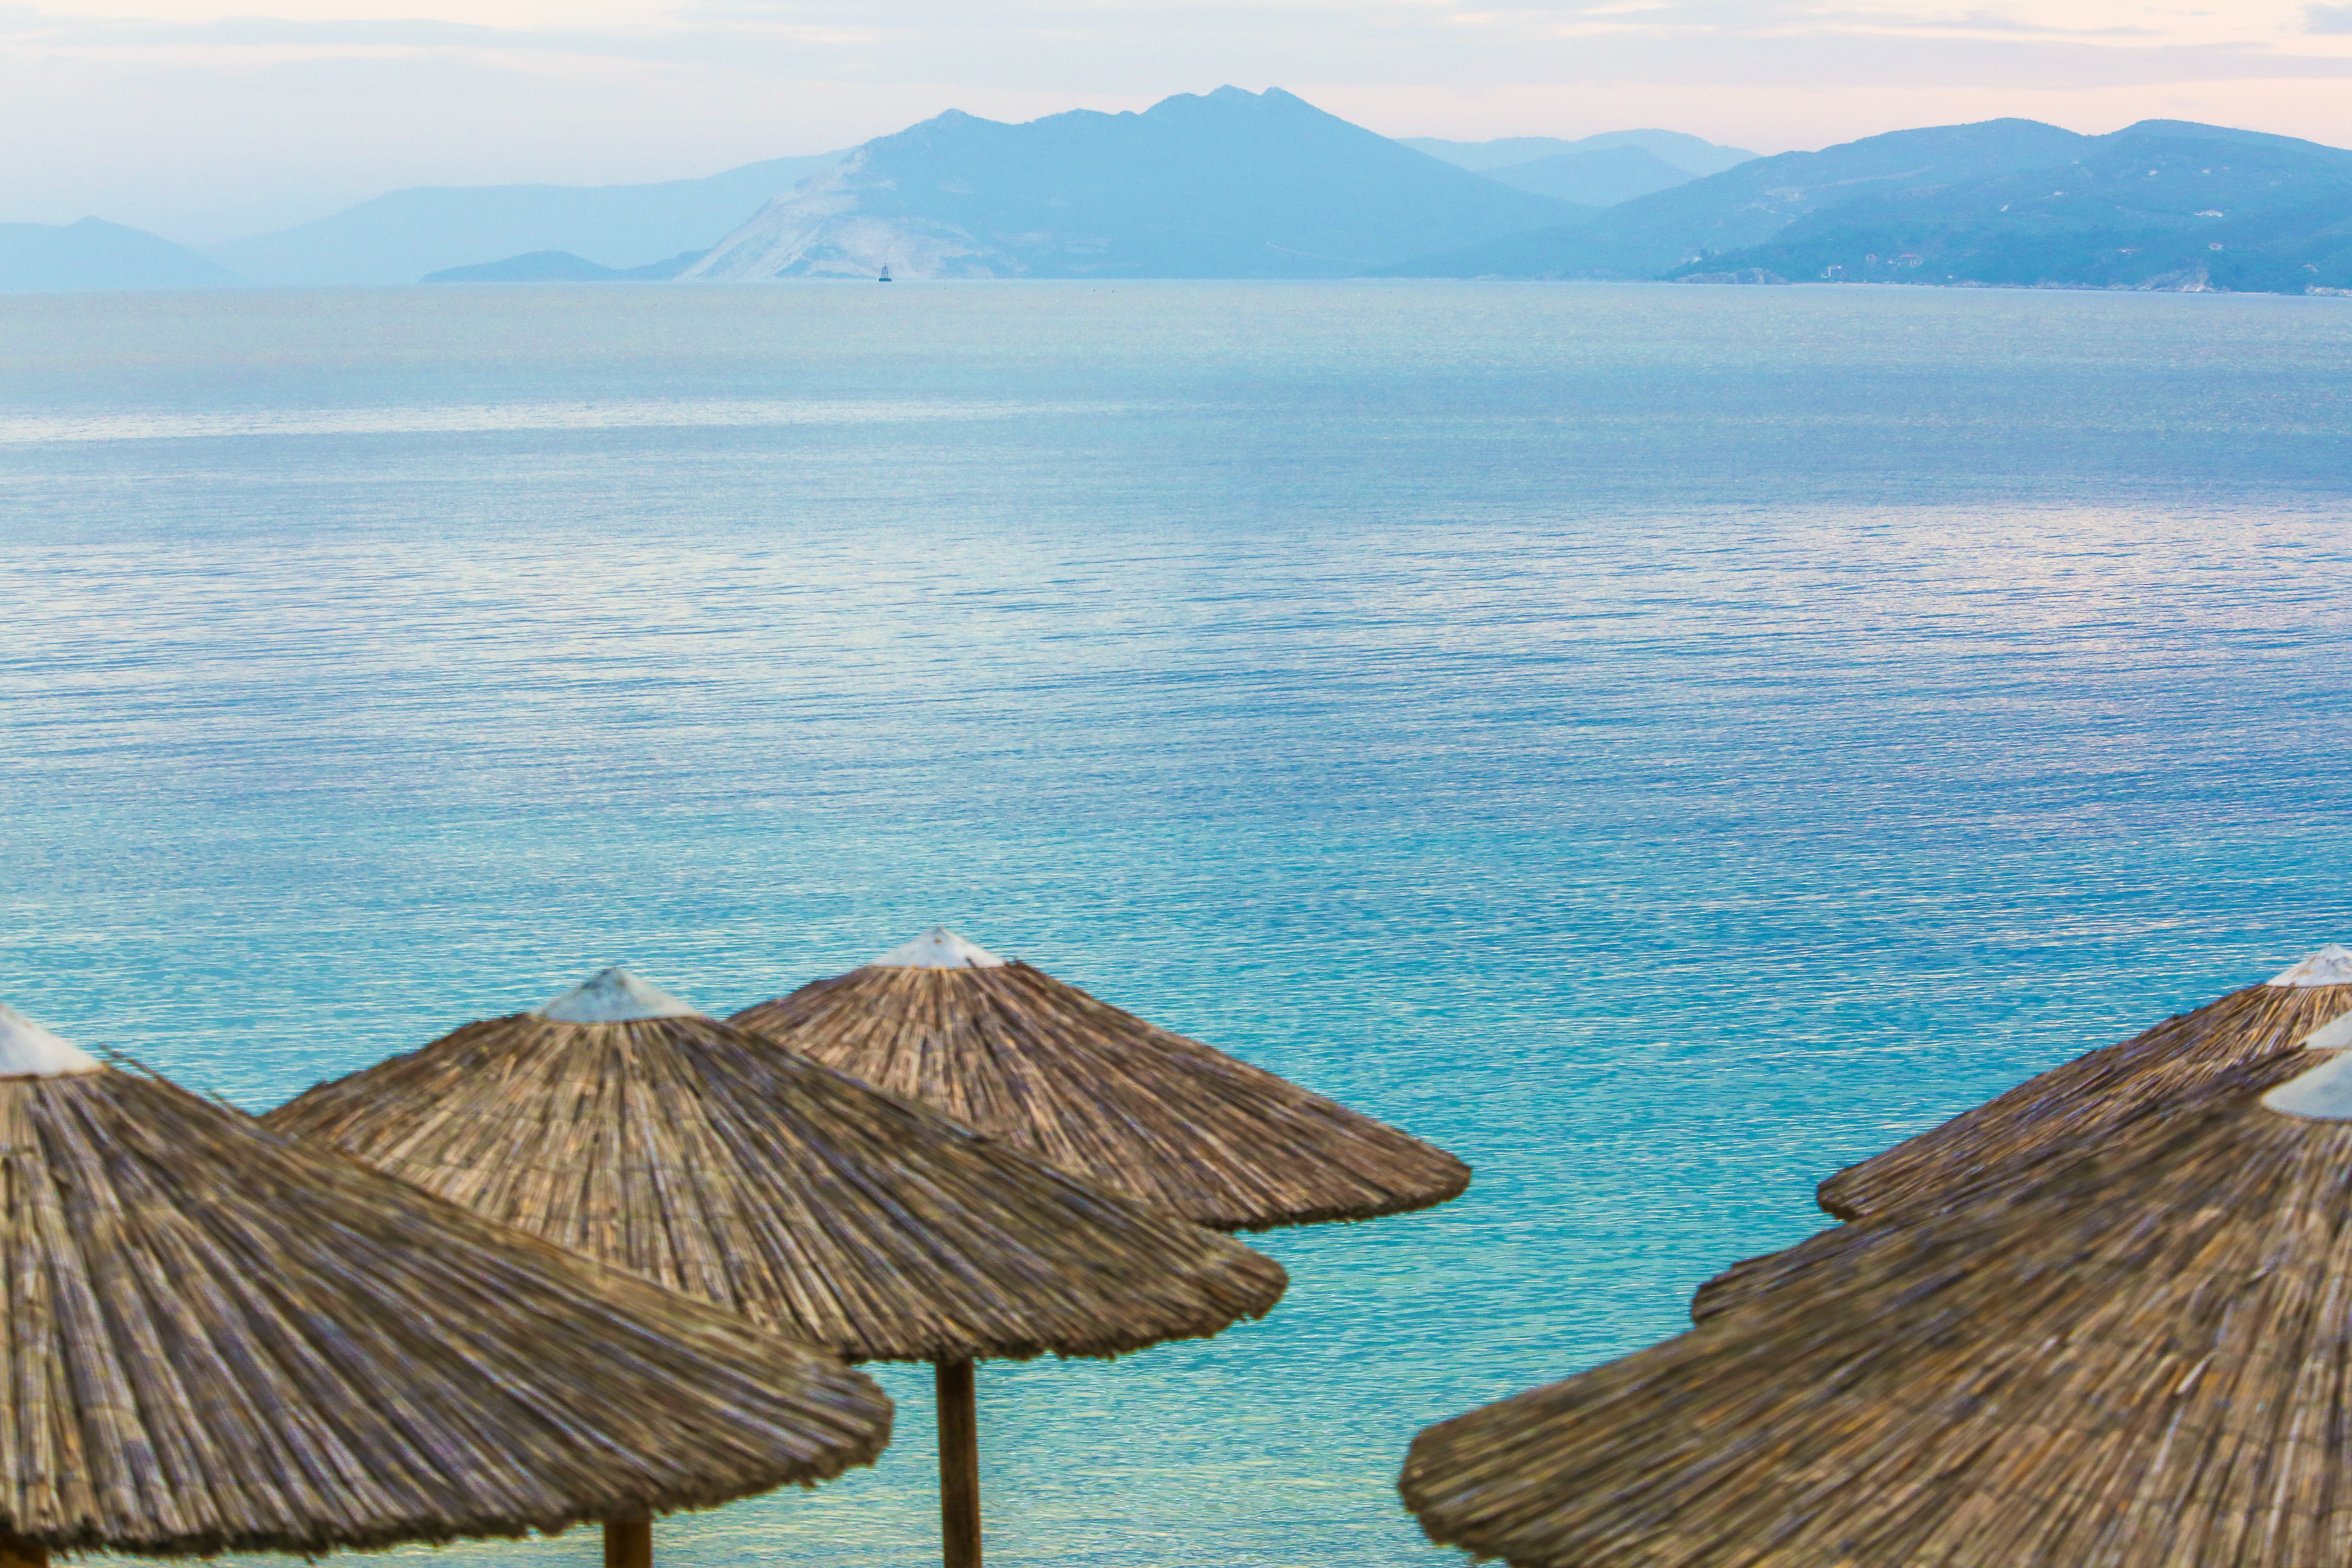
beach, sea, coast, ocean, horizon, shore, bay, cape, islet